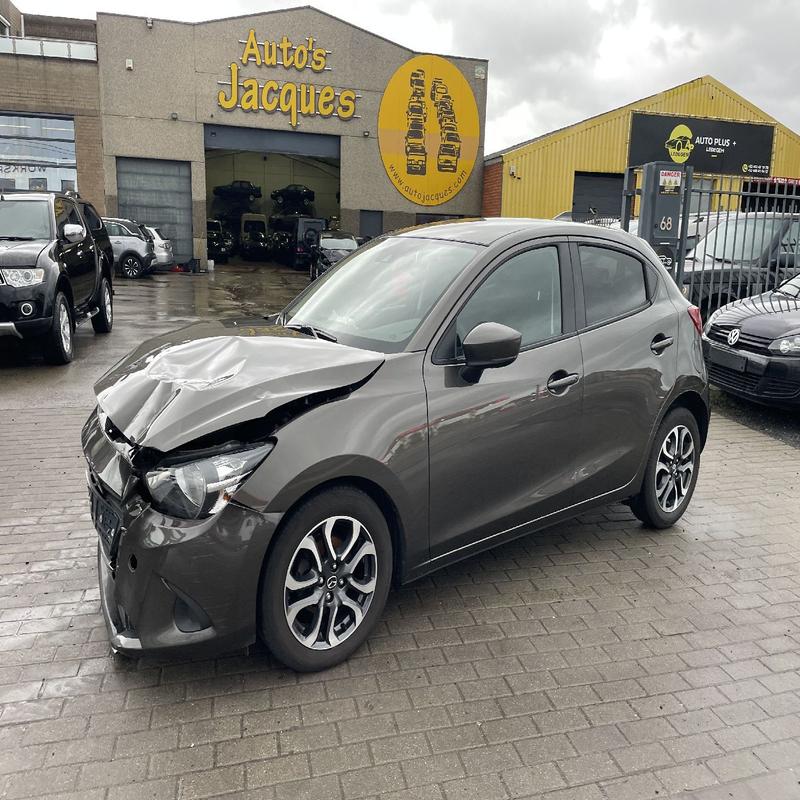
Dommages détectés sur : pare-choc avant, capot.
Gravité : mineur